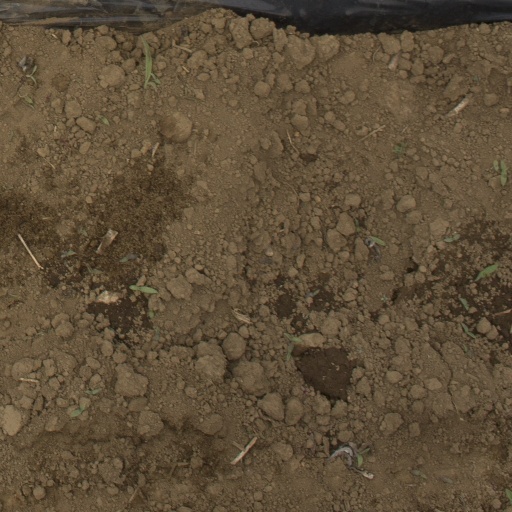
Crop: Jerusalem artichoke